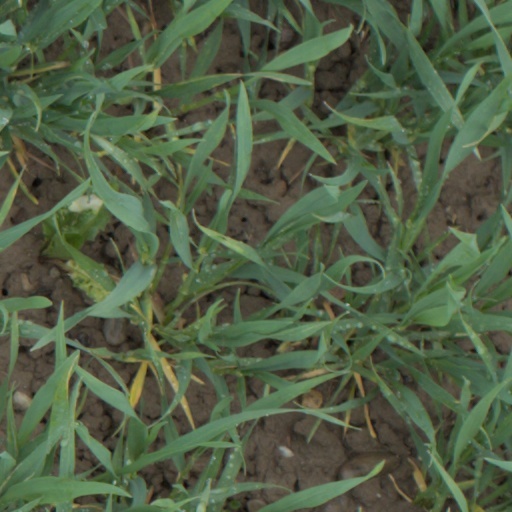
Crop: wheat